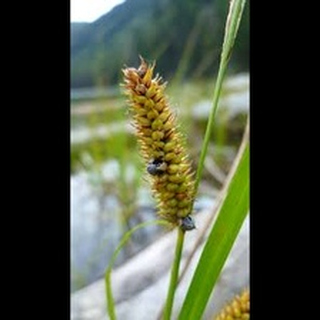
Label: wheat_smut